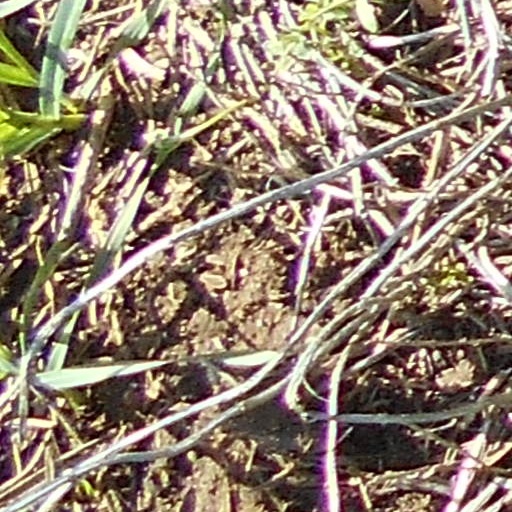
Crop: wheat